Peak Hill, New South Wales

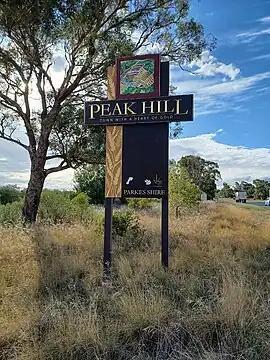
Peak Hill - Town with a Heart of Gold

Peak Hill is a town in Parkes Shire in the Central West of New South Wales, Australia. At the , Peak Hill had a population of 768.